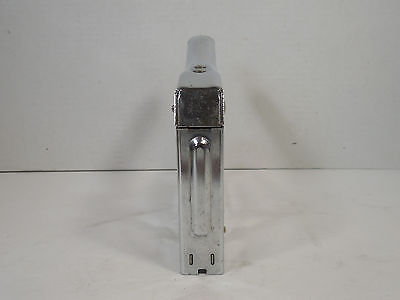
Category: stapler